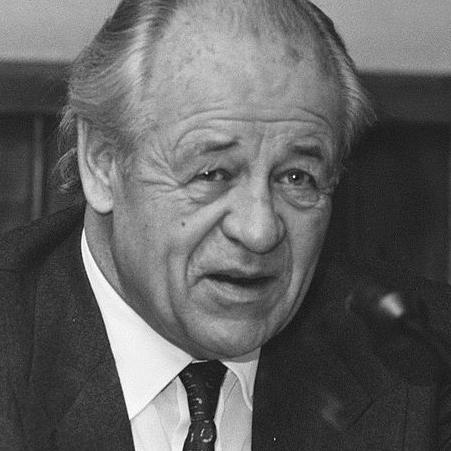
Age: 63